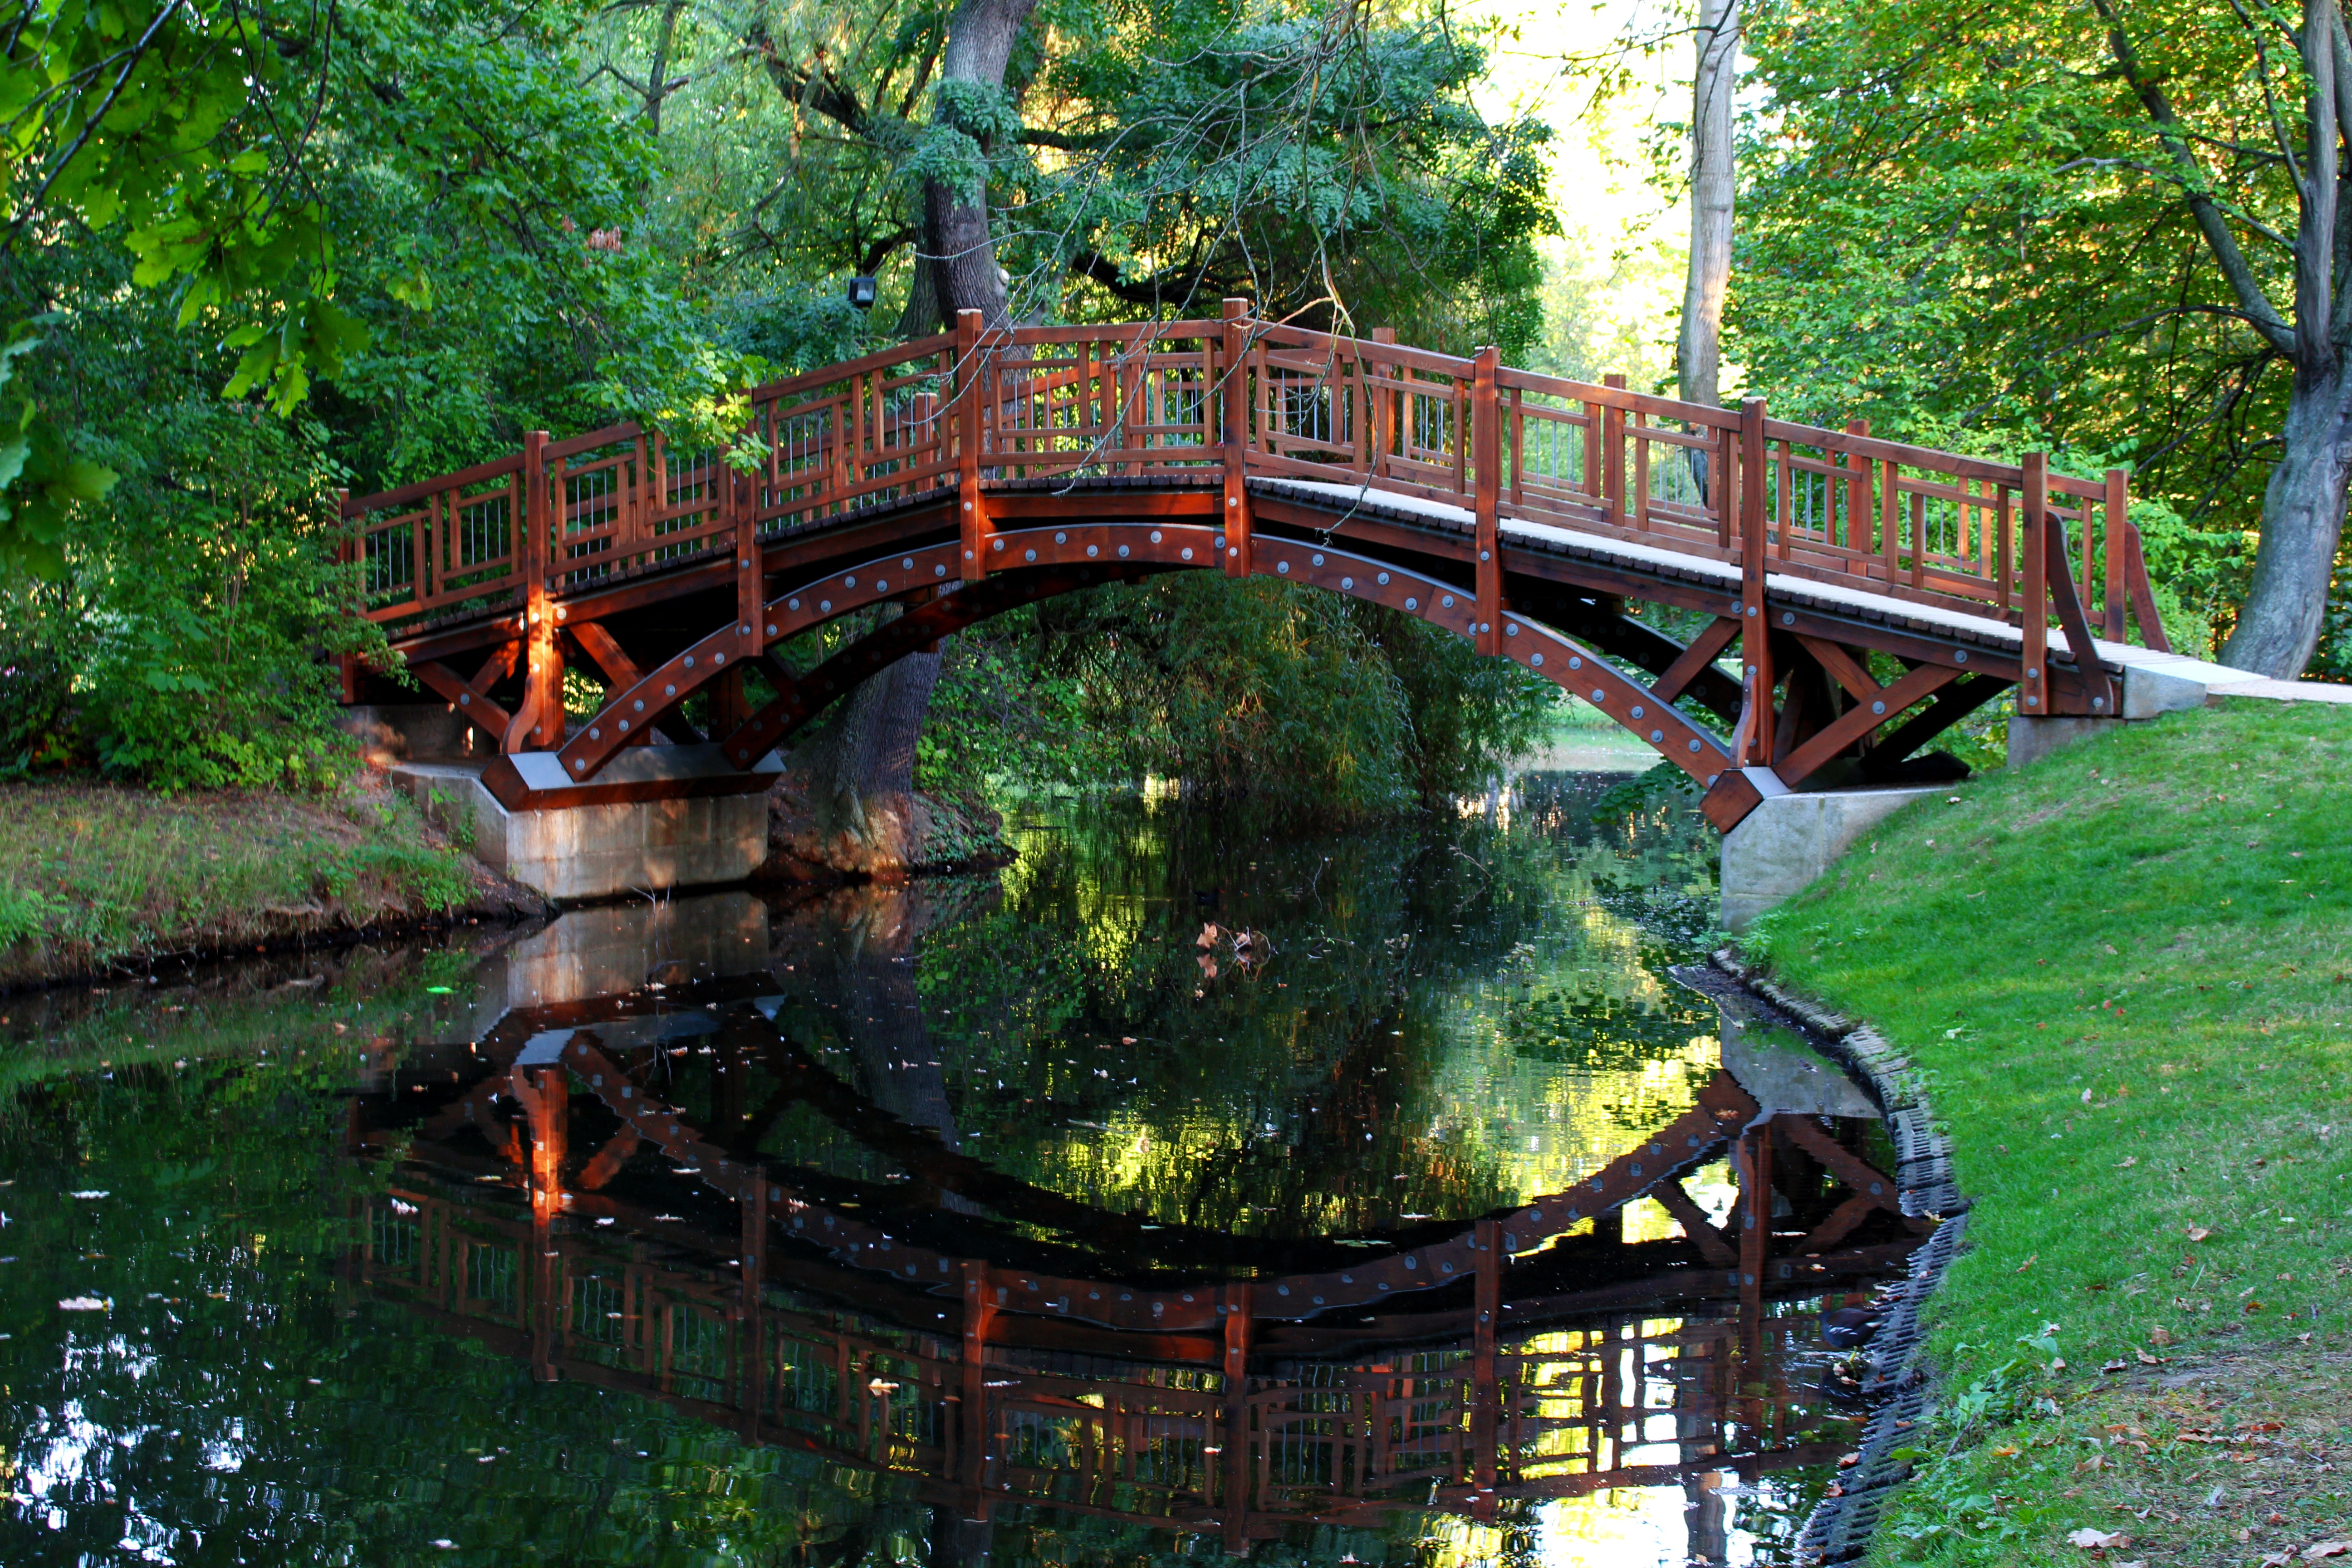
landscape, water, nature, plant, bridge, meadow, lake, river, summer, pond, green, jungle, scenic, park, garden, waterway, trees, connection, mirroring, atmospheric, wooden bridge, water reflection, in the green, rolling stock